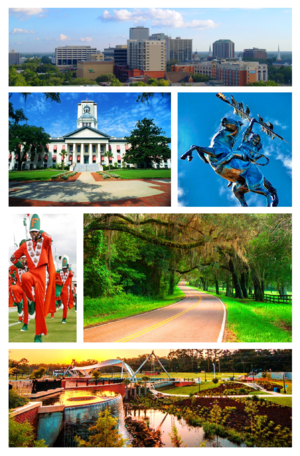
Tallahassee
"Tallahassee er hovedstad i den amerikanske delstat Florida. I 2000 havde byen 150.624 indbyggere. Byen er administrativt centrum i det amerikanske county Leon County. Navnet Tallahassee er et indiansk ord, der betyder ""gammel by"".